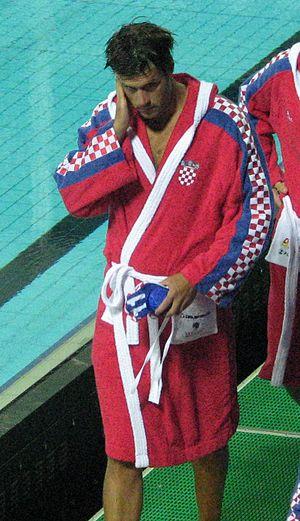
Igor Hinić, né le 4 décembre 1975 à Rijeka, est un joueur de water-polo croate.